Rubis (rocket)

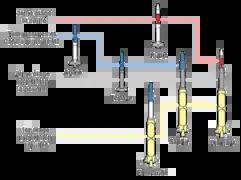
Military space program "pierres précieuses" (fr.: gemstones) that included the five prototypes Agathe, Topaze, Emeraude, Rubis and Saphir.

It was part of the "pierres précieuses" (fr.: gemstones) program, that included five prototypes Agathe, Topaze, Emeraude, Rubis and Saphir, leading up to the Diamant orbital rocket.